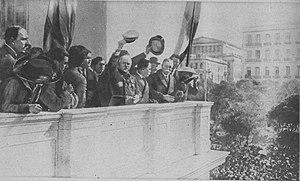
publié dans ""le miroir""."
Louis René Charles Marie Dartige du Fournet, né à Putanges dans l'Orne le 2 mars 1856 et mort à Périgueux en Dordogne le 16 février 1940, est un officier de marine français. Il termine sa carrière avec le grade de vice-amiral.
Les vêpres grecques, ou événements de novembre, sont les combats qui opposent, le 1ᵉʳ décembre 1916, des troupes loyalistes du royaume de Grèce à des forces franco-britanniques débarquées à Athènes afin d’y réquisitionner des armes. Le surnom de « vêpres grecques » donné, en Europe occidentale, au massacre qui s'ensuit fait référence aux vêpres siciliennes de 1282, durant lesquelles les troupes du roi angevin Charles Iᵉʳ furent systématiquement massacrées par la population sicilienne. En Grèce, les combats sont, par contre, appelés événements de novembre, du fait du maintien du calendrier julien dans le pays.